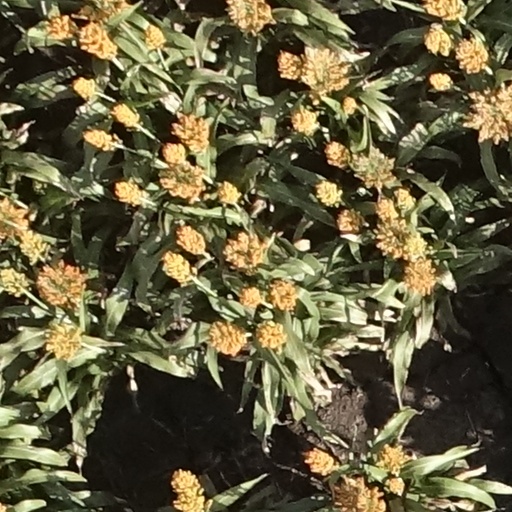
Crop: sorghum